736 Naval Air Squadron

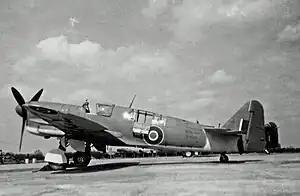
Fairey Firefly FR.I

On the same day at RNAS Lossiemouth (HMS "Fulmar"), 809 Naval Air Squadron was downgraded to second line status and redesignated 736 Naval Air Squadron, equipped with Blackburn Buccaneer S.1, a British carrier-capable attack aircraft, and tasked as a Jet Strike Training Squadron. The S.1 were partially replaced by Blackburn Buccaneer S.2, various improvements and a more powerful engine over the S.1, from May 1966, using aircraft and aircrews from the recently disbanded 700B Flight (the Buccaneer S.2 Intensive Flying Trials Unit) in order to train aircrews for the aircraft.